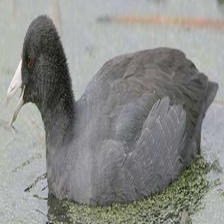
Species: AMERICAN COOT
Scientific name: FULICA AMERICANA